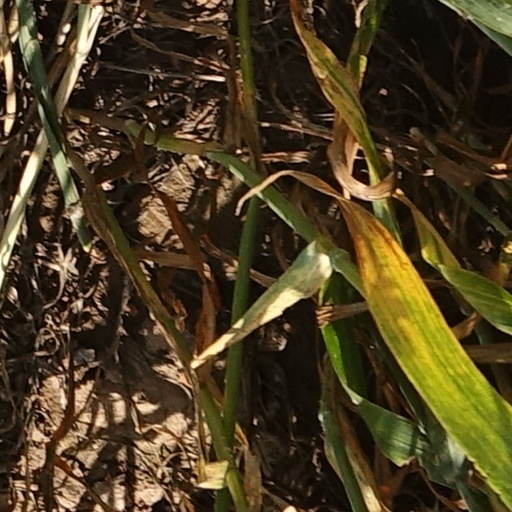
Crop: wheat